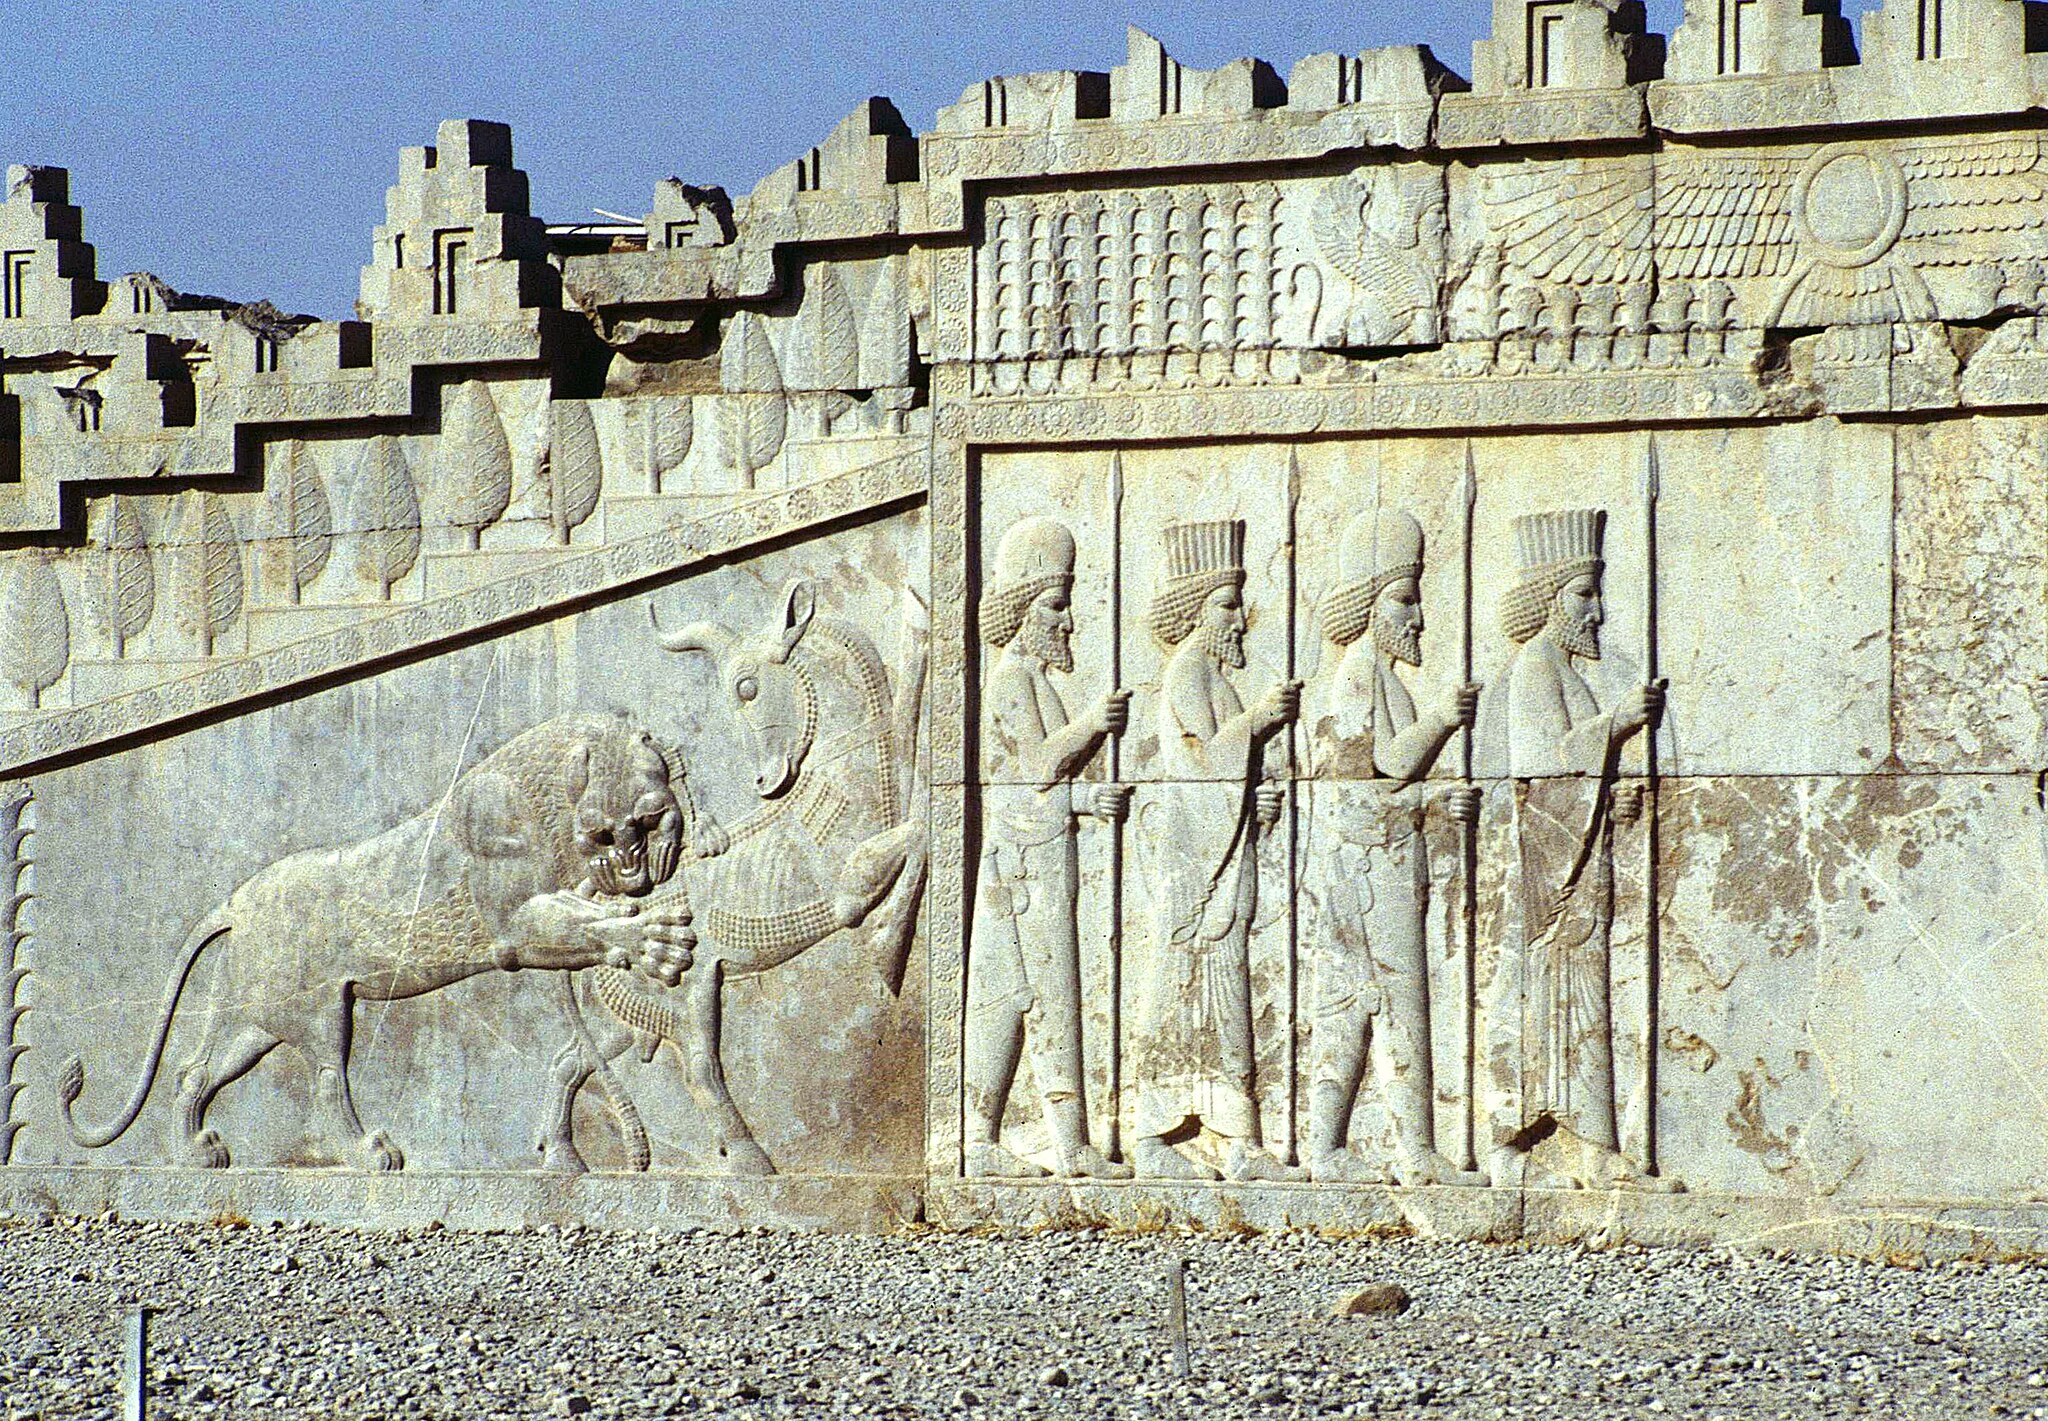
Title: IranPersepolisApadana1
Description: Persepolis: Apadana
Date: 1991-09
Categories: Self-published work, Files by Ziegler175, 1991 in Persepolis, September 1991 in Iran, Lion attacking a bull, Persepolis, Apadana eastern stairs